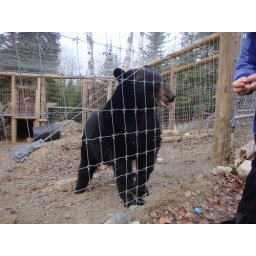
A black bear at the North American Bear Center in Ely, MN.